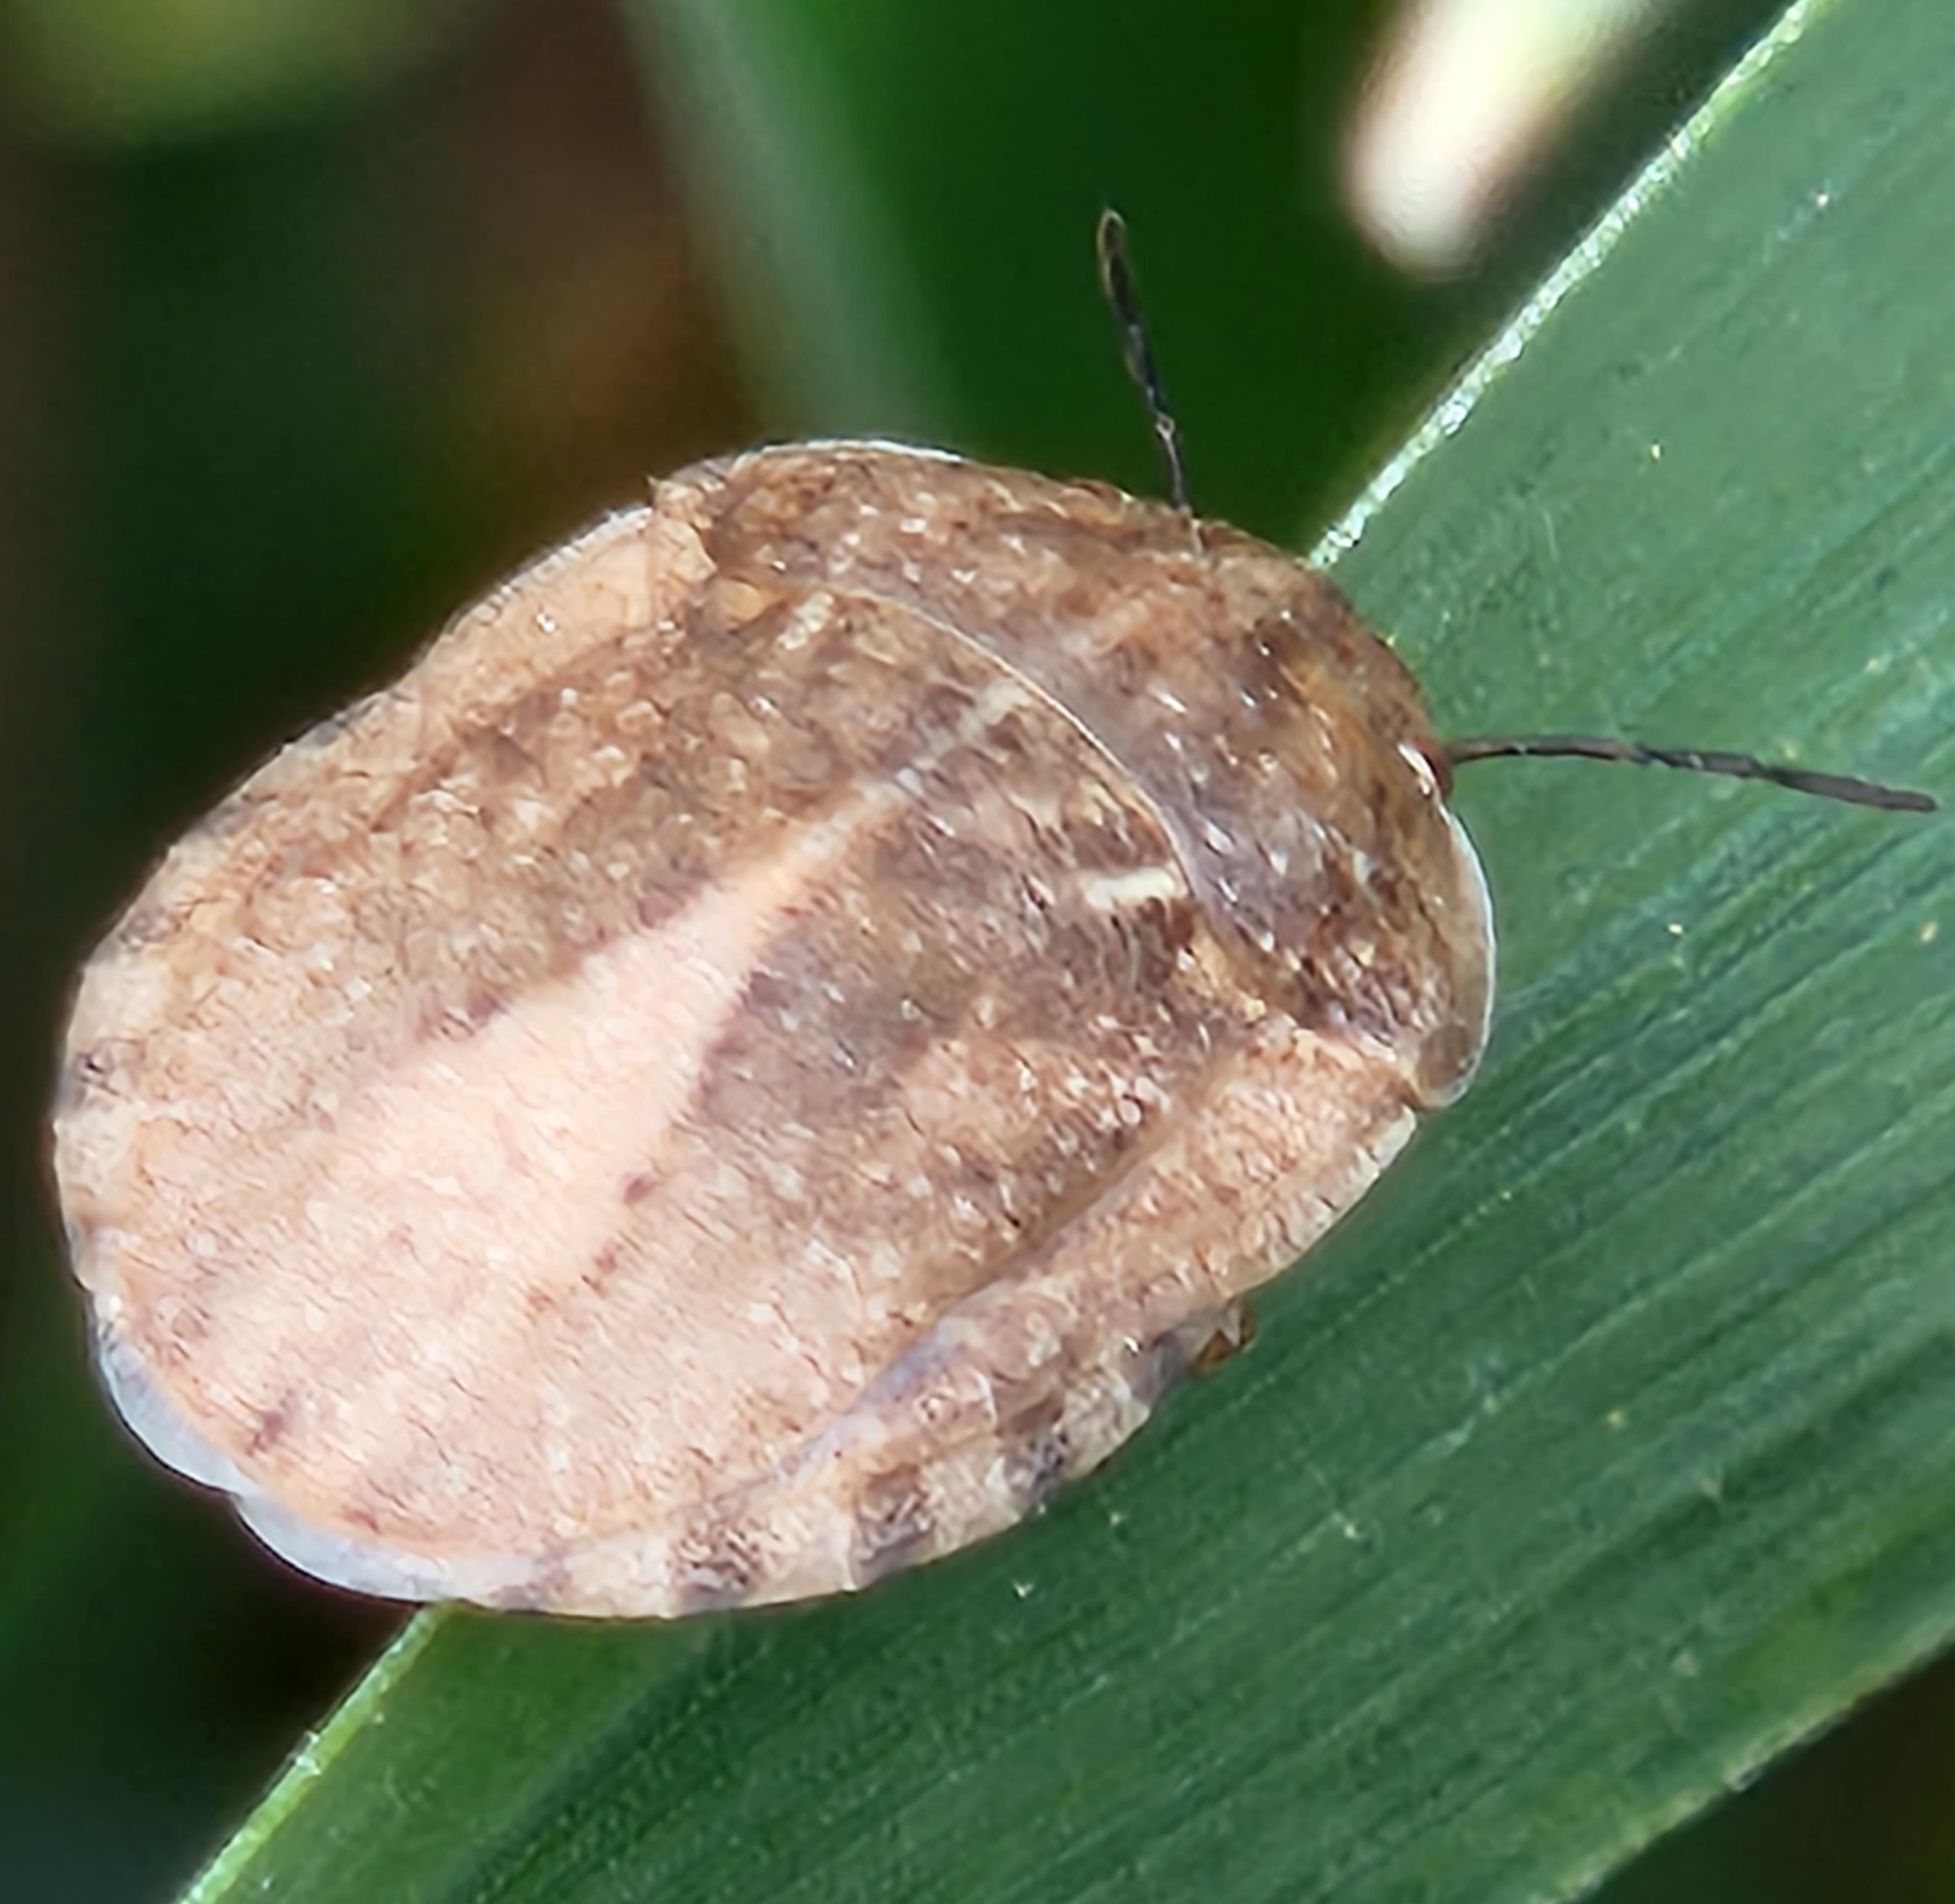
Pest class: occasional_pest